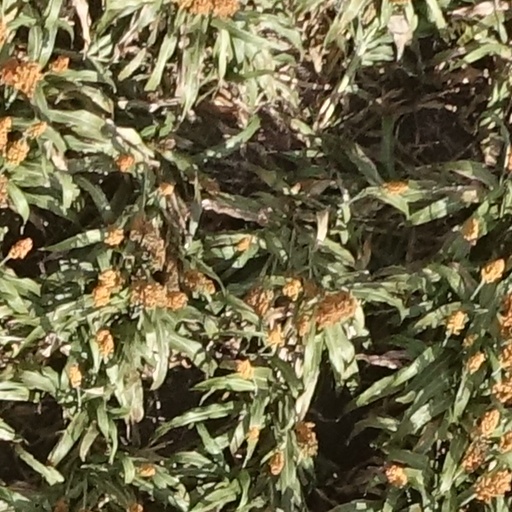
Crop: sorghum